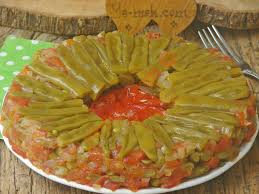
Yemek: taze_fasulye